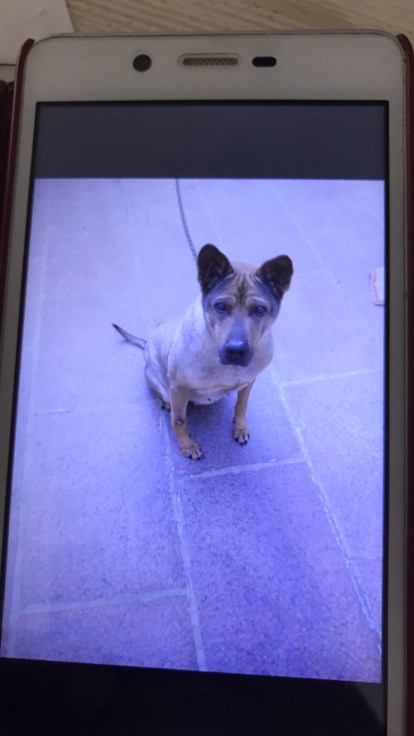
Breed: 3336-n000121-chinese_rural_dog